History of AEK Athens F.C.

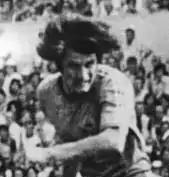
Dušan Bajević

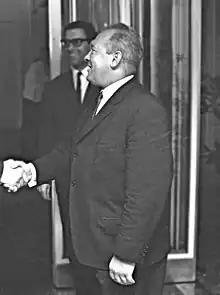
Zlatko Čajkovski

"Honours Won: Athens Championship: 3 (1946, 1947, 1950), Christmas Cup: 1 (1947), Greek Cup: 2 (1949, 1950)"